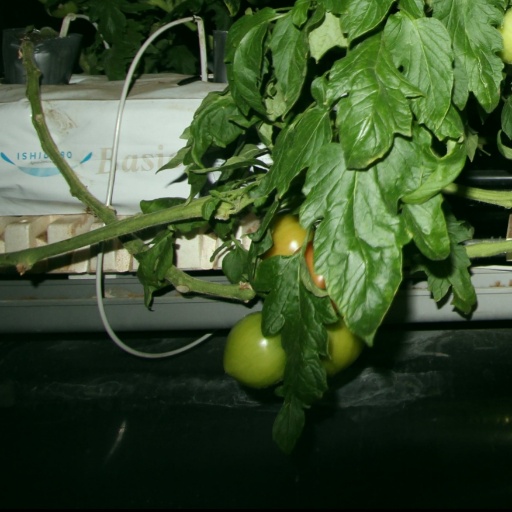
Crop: tomato